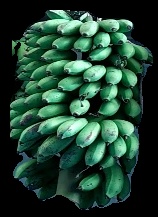
Variety: rasbale
Grade: grade2